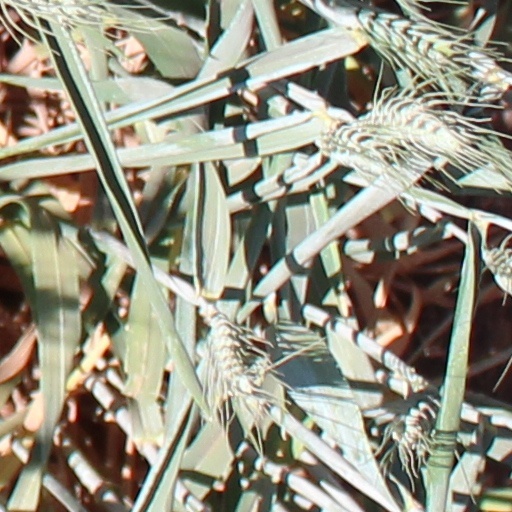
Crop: wheat